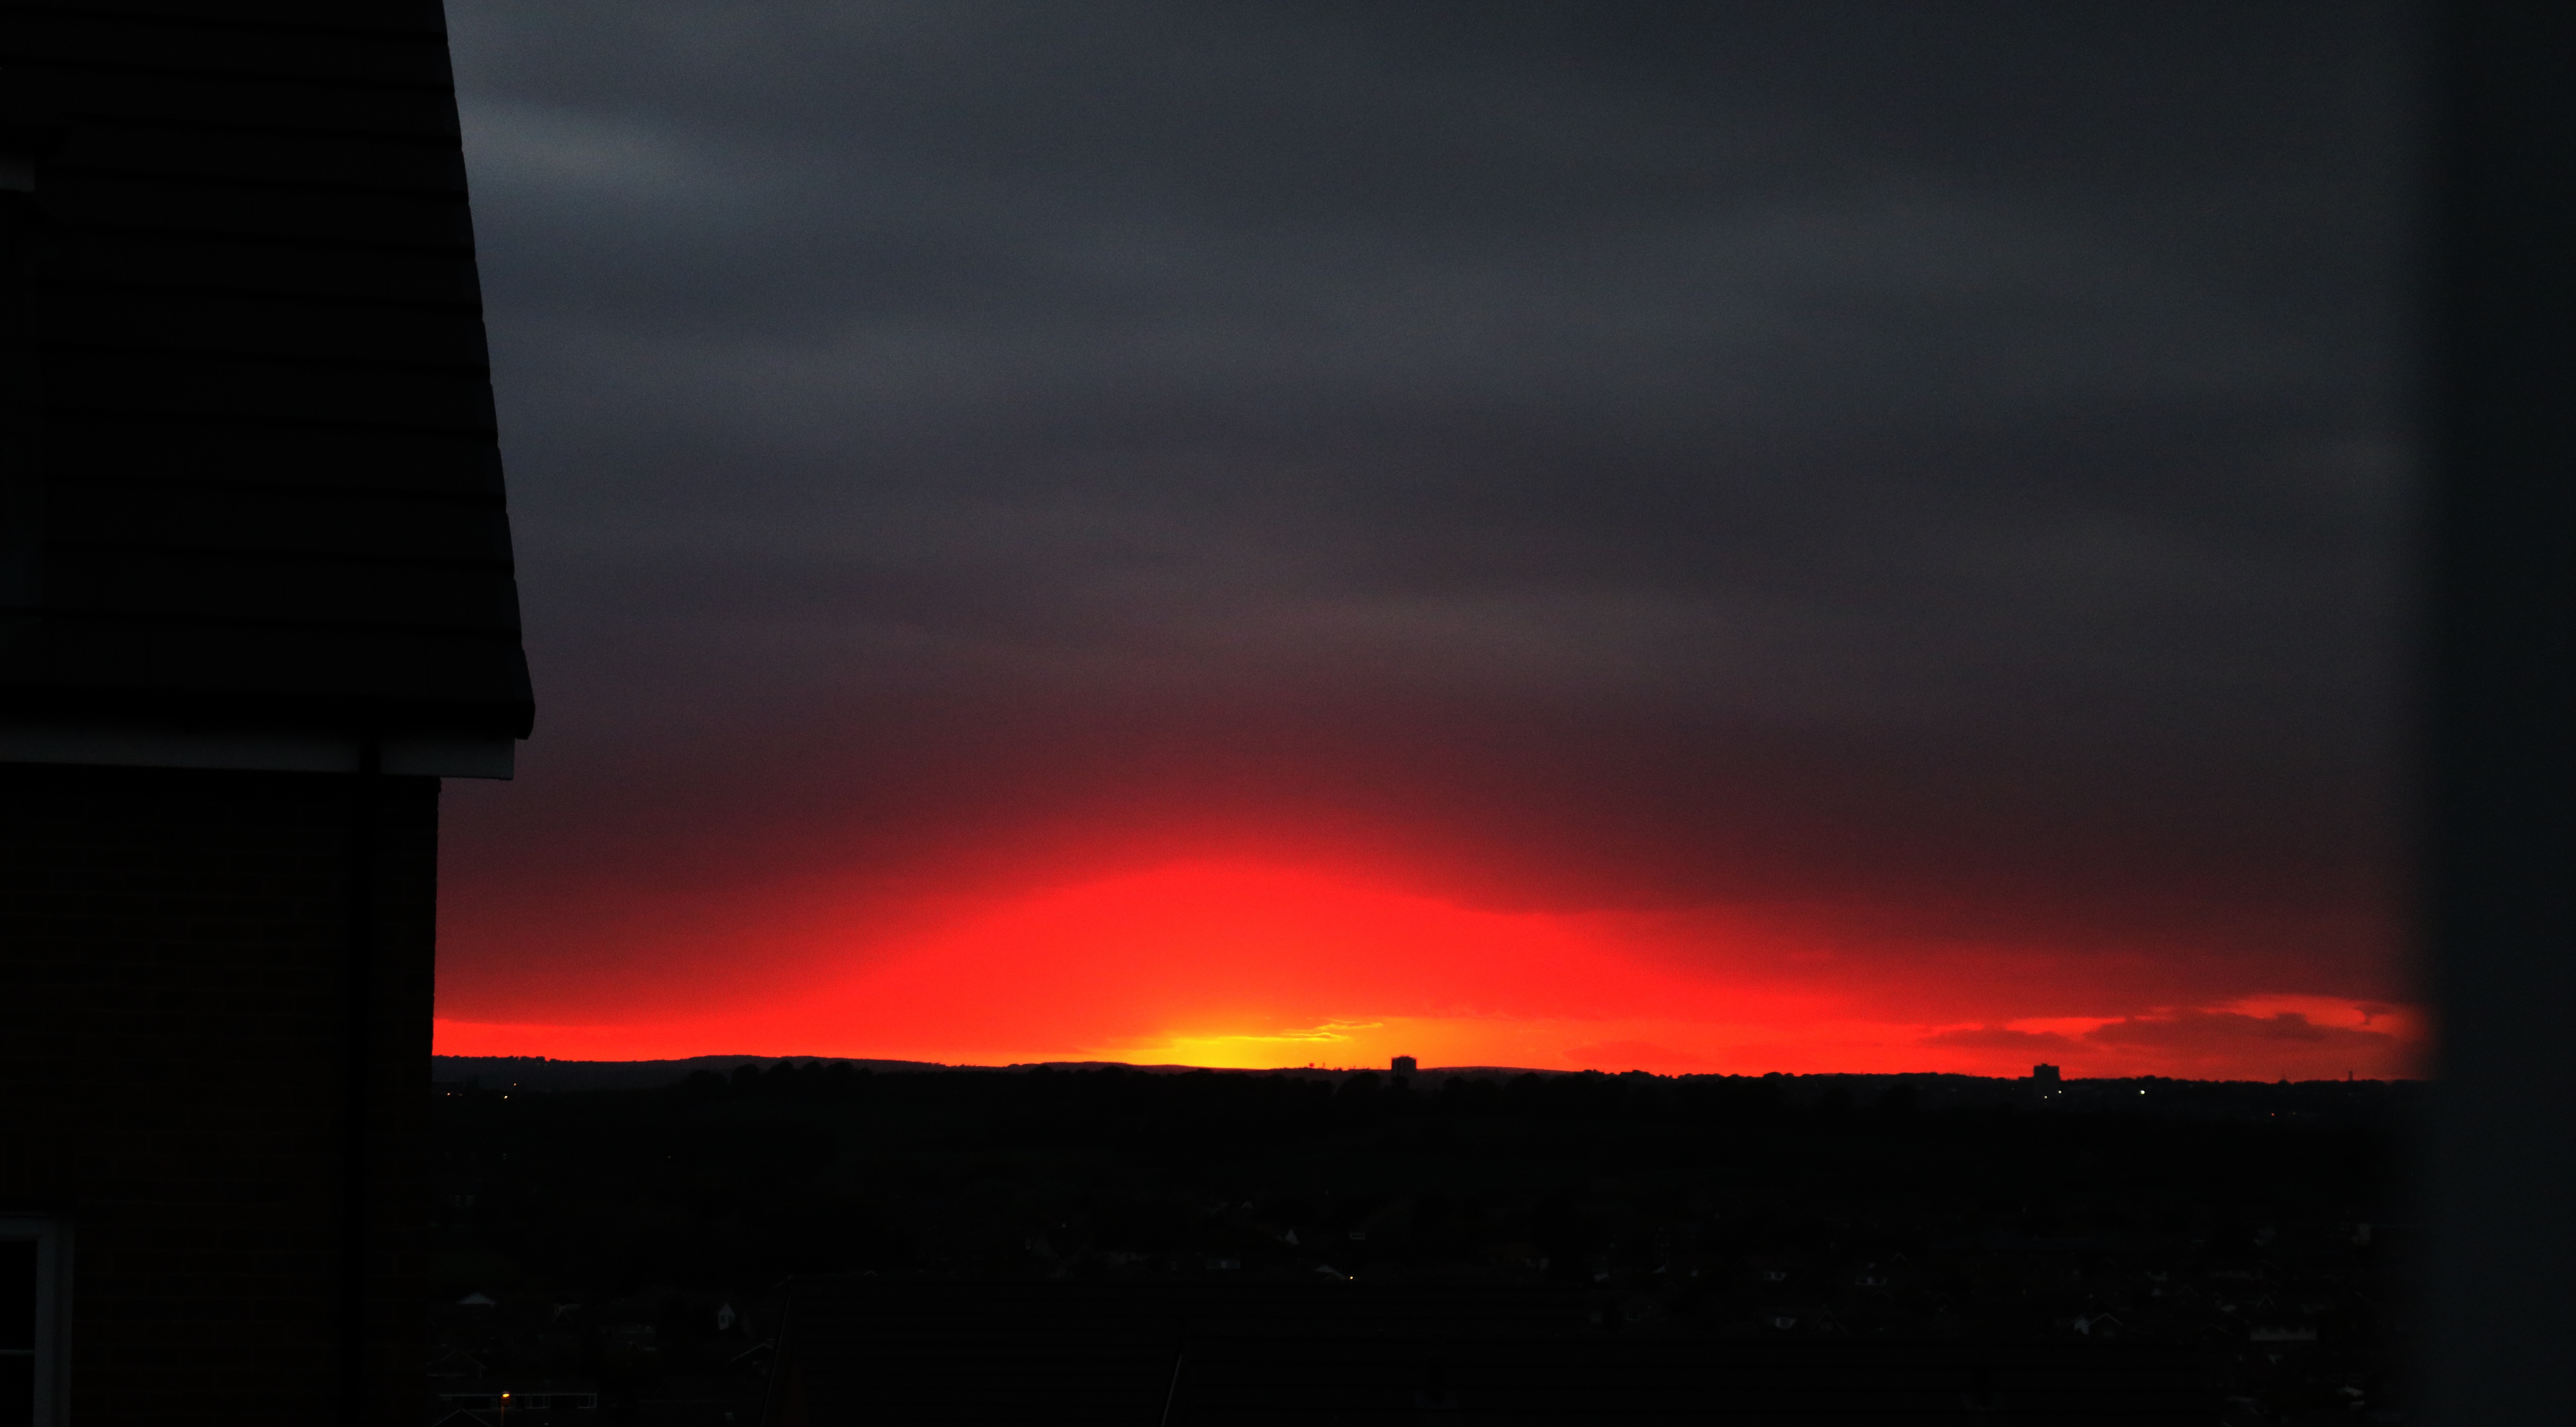
horizon, cloud, sky, sunrise, sunset, dawn, atmosphere, dusk, evening, darkness, afterglow